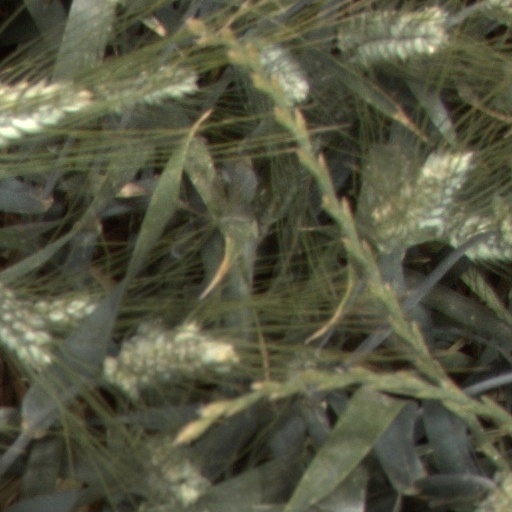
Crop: wheat